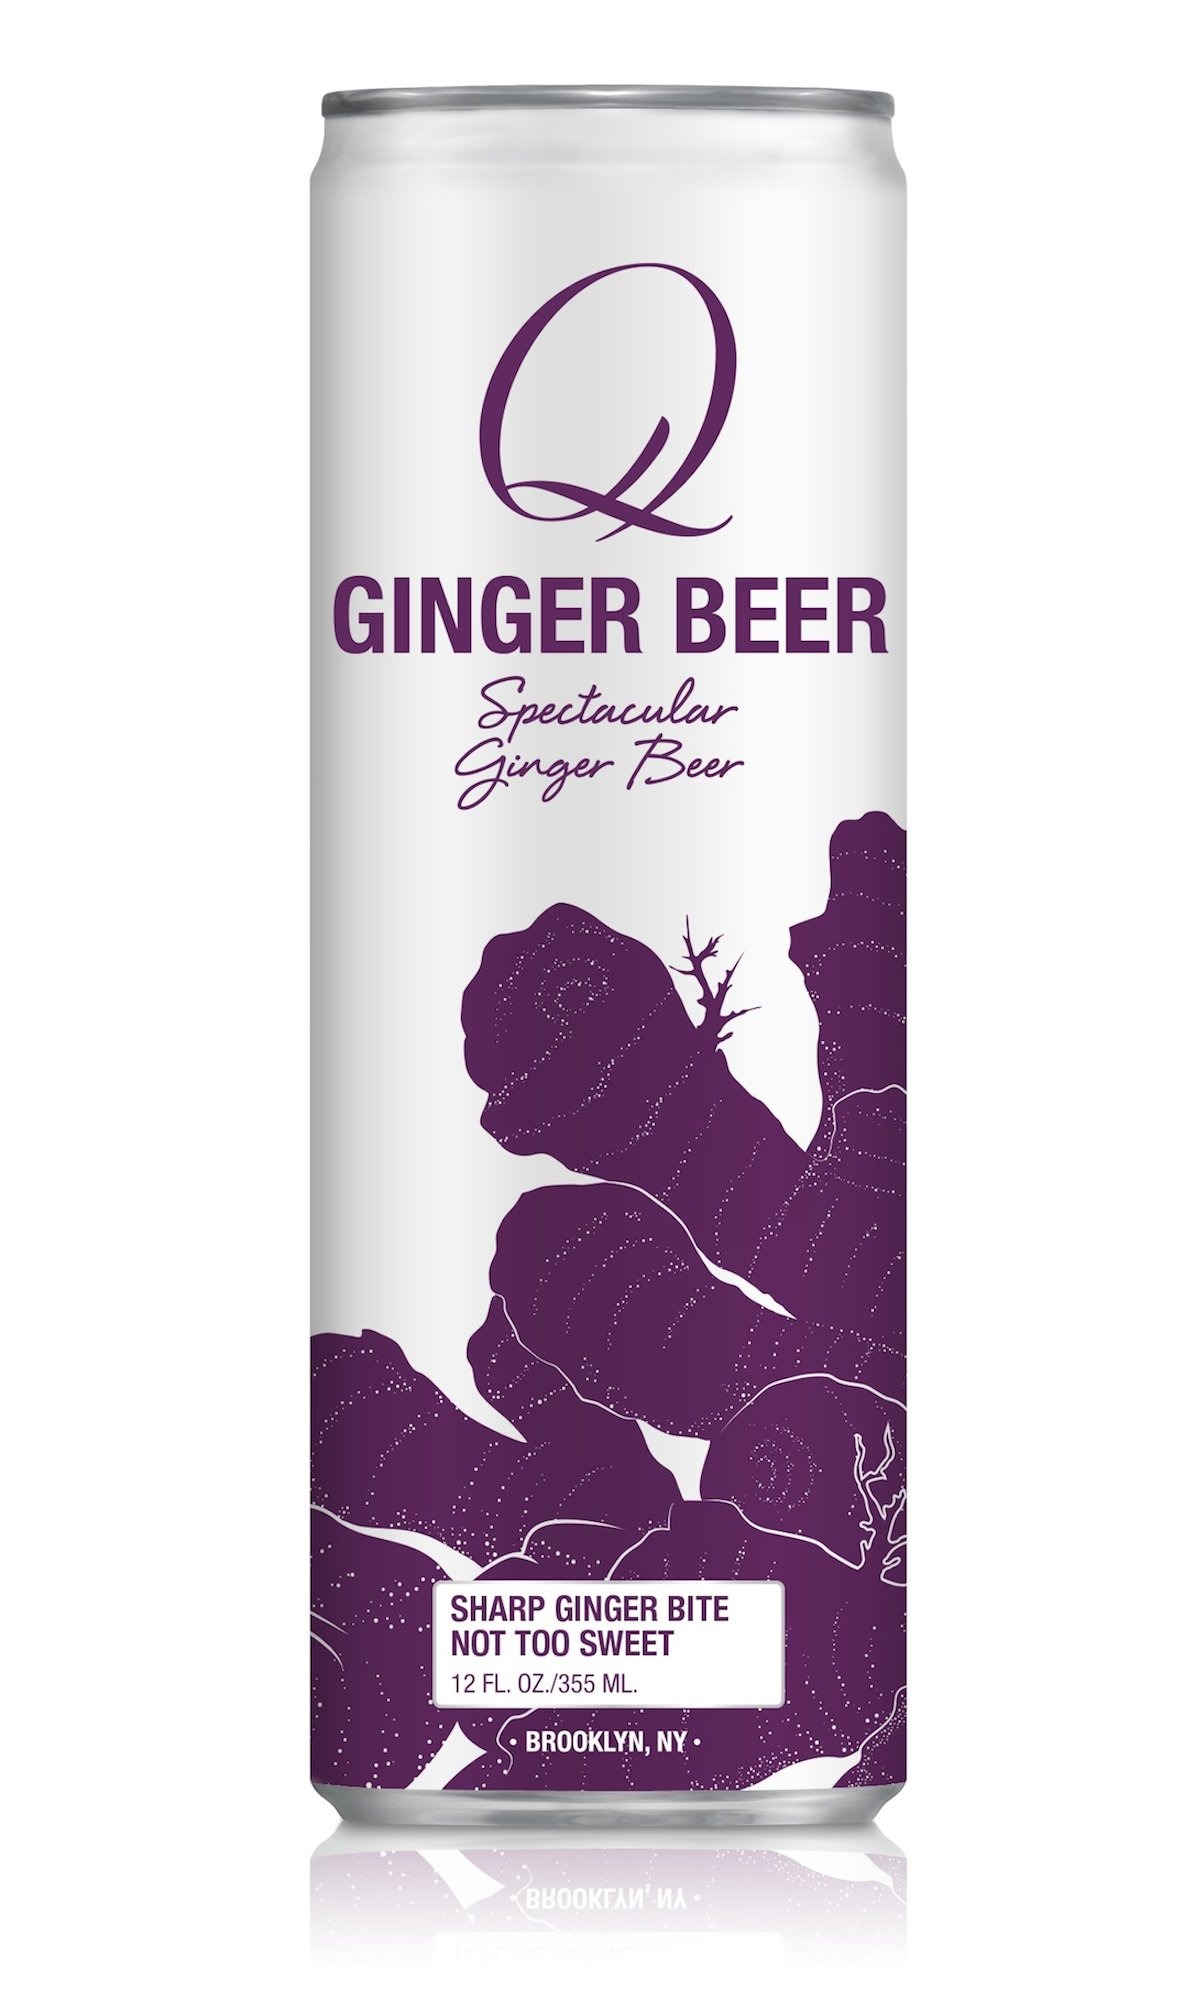
Item Name: Q Mixers Ginger Beer, Premium Cocktail Mixer, 12 oz (12 Slim Cans)
Bullet Point 1: Q Ginger Beer is a spectacular ginger beer. Compared to other ginger beers it is spicier, more carbonated, and less sweet. It is exactly what your vodka, rum, and whiskey are looking for.
Bullet Point 2: Very Spicy!
Bullet Point 3: Much less sweet than other ginger beers
Bullet Point 4: Made in the USA by Q Mixers. Makers of premium tonic water, ginger ale, ginger beer, club soda, kola and grapefruit sodas
Value: 144.0
Unit: Fl Oz

Price: 4.49